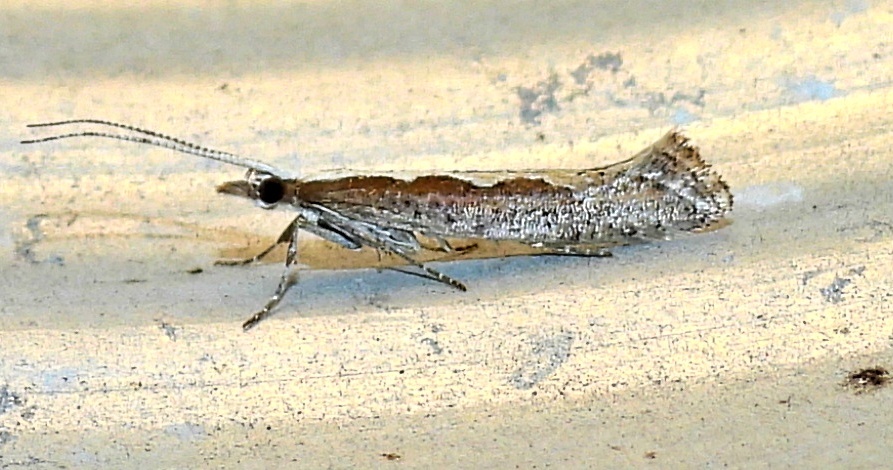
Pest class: diamondback_moth